Olšany (Šumperk District)

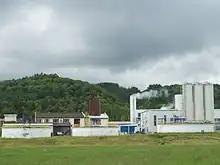
Cigarette paper factory

The cigarette paper factory is still in operation and is the main employer in Olšany. Its products are known under the brand "Vážka".